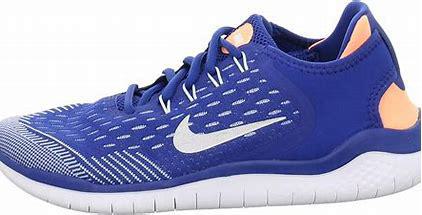
Brand: Nike
Model: Free RN 2018